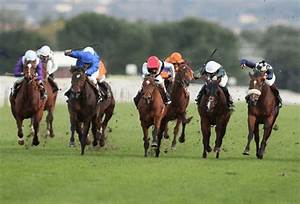
Label: cavallo